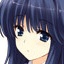
Portrait style: Anime Portrait